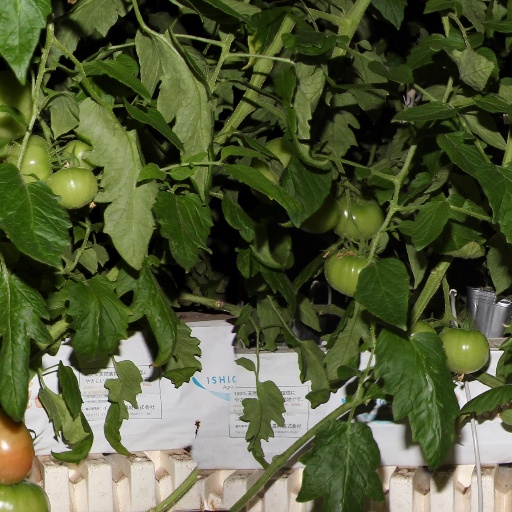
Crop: tomato